Railway reconstruction in Taiwan

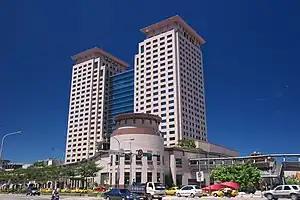
Surface facilities of the new Banqiao Station

The westward extension, the Wanhua–Banqiao Project, added to the four-track tunnel section, on a new alignment with the newly built Wanhua Station and the rebuilt Banqiao Station along it. The total project length was , which included the upgrade of TRA's surface tracks, and a new Shulin Coach Yard at the end of the upgraded section, built to maintain TRA's electric multiple unit (EMU) and diesel multiple unit (DMU) fleet. Work started in September 1992, and TRA began to use the underground tracks in the north tunnel in July 1999.